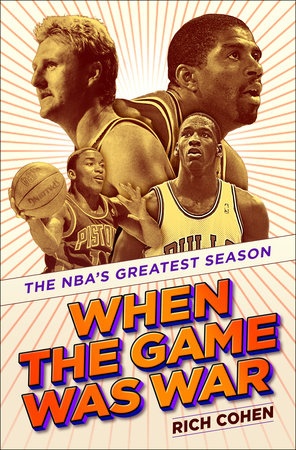
When the Game Was War: The NBA's Greatest Season by Rich Cohen
Brand: Dotters Books
From Penguin Random House: The gritty, no-holds-barred account of the 1987 NBA season, a thrilling year of fierce battles and off-the-court drama between Magic Johnson, Larry Bird, Isiah Thomas, and Michael Jordan—from New York Times bestselling author Rich Cohen. “Cohen brings new life to these athletes and their legendary rivalries.”—Bob Ryan, sports columnist emeritus, The Boston Globe Four historic teams. Four legendary players. One unforgettable season. The 1980s were a transformative decade for the NBA. Since its founding in 1946, the league had evolved from a bruising, earthbound game of mostly nameless, underpaid players to one in which athletes became household names for their thrilling, physics-defying play. The 1987–88 season was the peak of that golden era, a year of incredible drama that featured a pantheon of superstars in their prime—the most future Hall of Famers competing at one time in any given season—battling for the title, and for their respective legacies. In When the Game Was War, bestselling author Rich Cohen tells the story of this incredible season through the four teams, and the four players, who dominated it: Larry Bird and the Boston Celtics, Magic Johnson and the Los Angeles Lakers, Isiah Thomas and the Detroit Pistons, and a young Michael Jordan and his Chicago Bulls. From rural Indiana to the South Side of Chicago, suburban North Carolina to rust-belt Michigan, Cohen explores the diverse journeys each of these iconic players took before arriving on the big stage. Drawing from dozens of interviews with NBA insiders, Cohen brings to vivid life some of the most colorful characters of the era—like Bill Laimbeer, Kareem Abdul-Jabbar, Danny Ainge, and Charles Oakley—who fought like hell to help these stars succeed. For anyone who longs to understand how the NBA came to be the cultural juggernaut it is today—and to relive the magic and turmoil of those pivotal years—When the Game Was War brilliantly recasts one unforgettable season and the four transcendent players who were at the center of it all.
Category: Sporting Goods > Athletics > Basketball